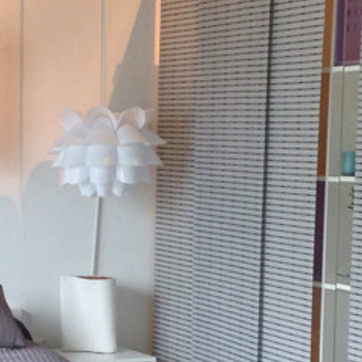
Material: mirror